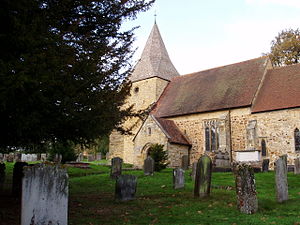
Pembury
Landsbykirken
Pembury er en stor landsby i Kent amt i det sydøstlige England, med en befolkning på ca. 6.000. Den ligger lige nord for byen Royal Tunbridge Wells. Der har været bosiddelser på stedet siden saksisk tid i 11. århundrede, navnet 'Pembury' kommer af det saksiske 'Pepingburh' eller 'Pepingeberia'. Det menes, at der har været en landsbykirke så tidligt som i 11. århundrede, mens den nuværende dog er lidt yngre. The Camden Arms, en pub og hotel, ligger i den vestlige del af landsbyen.